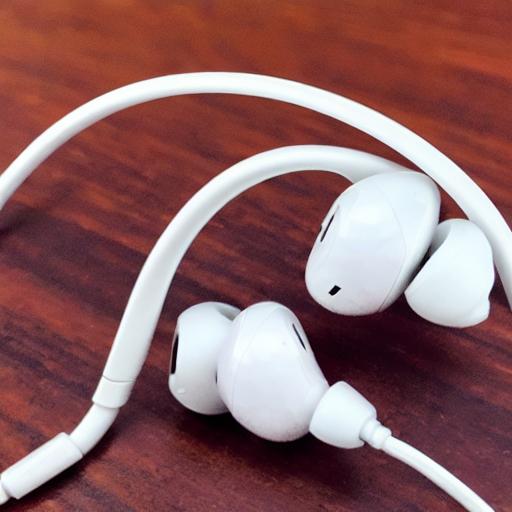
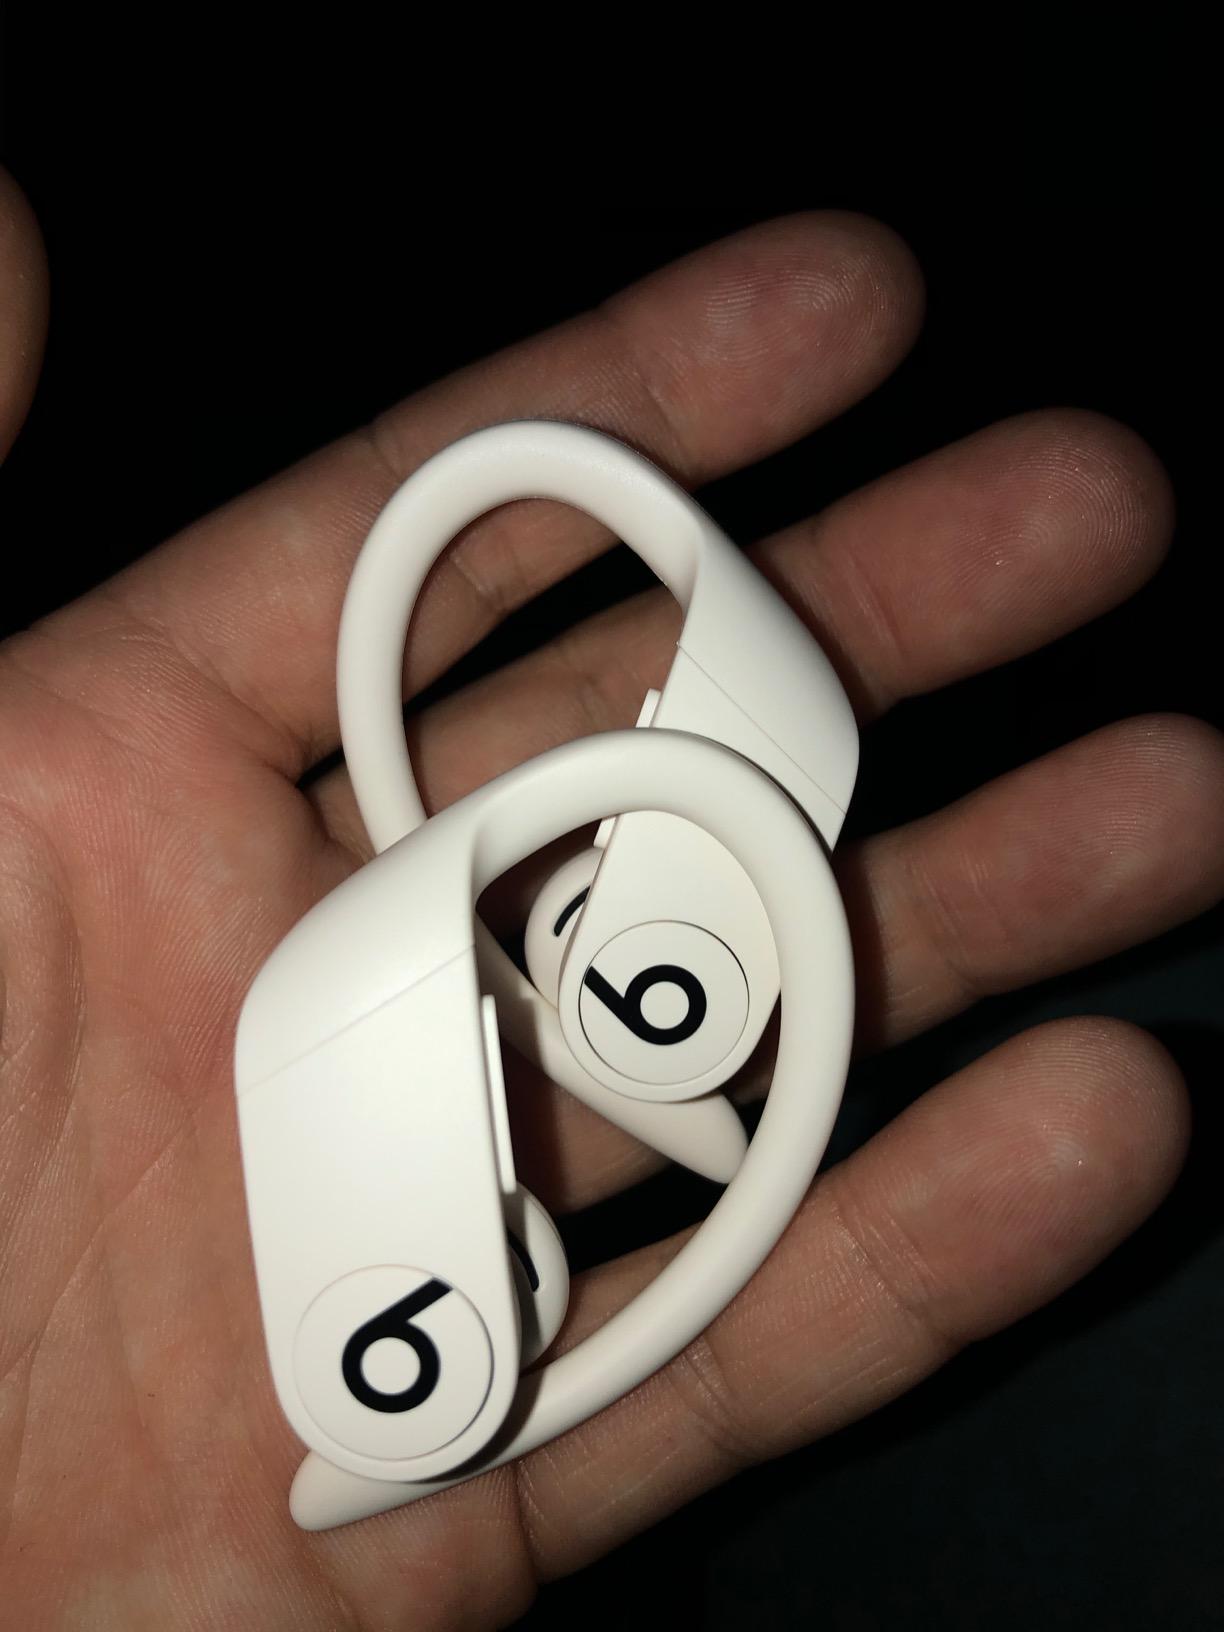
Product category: earbuds
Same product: no